Cleveland Cavaliers

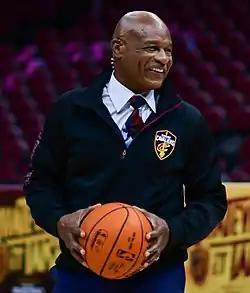
Former Cavs All-Star guard and longtime TV analyst Austin Carr

Points scored (regular season – as of the 2024–25 NBA season)